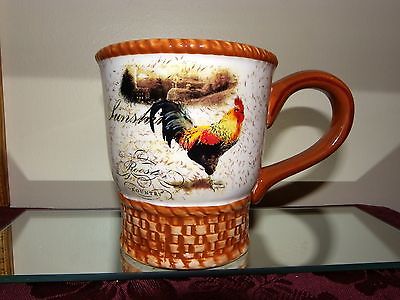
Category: mug